Bulgarian Eagle (newspaper)

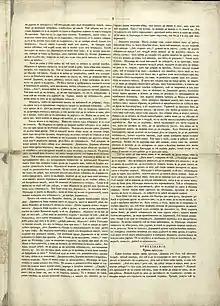

The newspaper was published by Ivan Bogorov. It was published in Leipzig on 3 copies on the following dates: 20 April and 20 September 1846 and 1 January 1847. Ivan Bogorov conceives the newspaper as a fortnightly, but only 3 copies with different titles and a circulation of 500 are published. The newspaper was also distributed in Romania. Under the editorship of Ivan Bogorov, 88 issues were published, while on 25 February 1850, he was forced to lay the newspaper and printing press for 1000 francs and go to Bucharest. The newspaper is 4 pages in small format. Vasil Aprilov writes about him in Fotinov's magazine: “We saw the first issue of his acquaintance these days… we were glad that you have another Bulgarian diary and we wish him good luck from his pure heart.